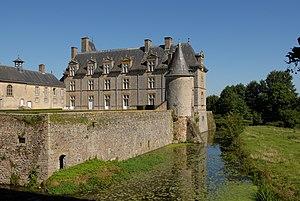
Une photographie du château de Montecler
Le château de Montecler est situé sur la limite communale entre Châtres-la-Forêt et Saint-Christophe-du-Luat dans le département de la Mayenne. Il est inscrit au titre des monuments historiques en 2011.
La Mayenne est un département français de la région Pays de la Loire. Ses habitants sont les Mayennais et les Mayennaises. L'Insee et la Poste lui attribuent le code 53. Son chef-lieu est Laval.
Châtres-la-Forêt est une commune déléguée française, située dans le département de la Mayenne en région Pays de la Loire, peuplée de 781 habitants.